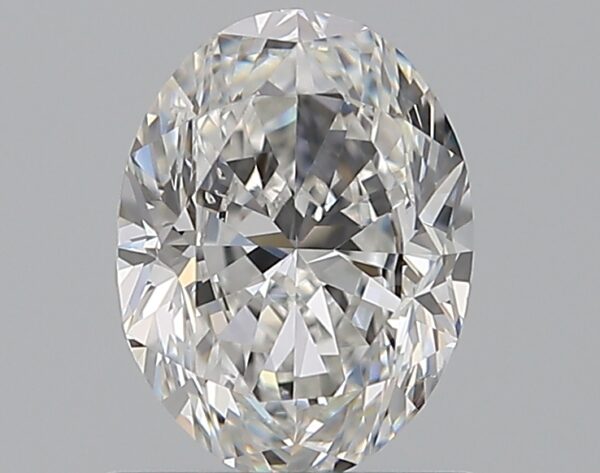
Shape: oval
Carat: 0.9
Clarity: VS2
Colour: E
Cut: VG
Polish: EX
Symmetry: VG
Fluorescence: F
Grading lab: GIA
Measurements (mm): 7.01 x 5.27 x 3.46